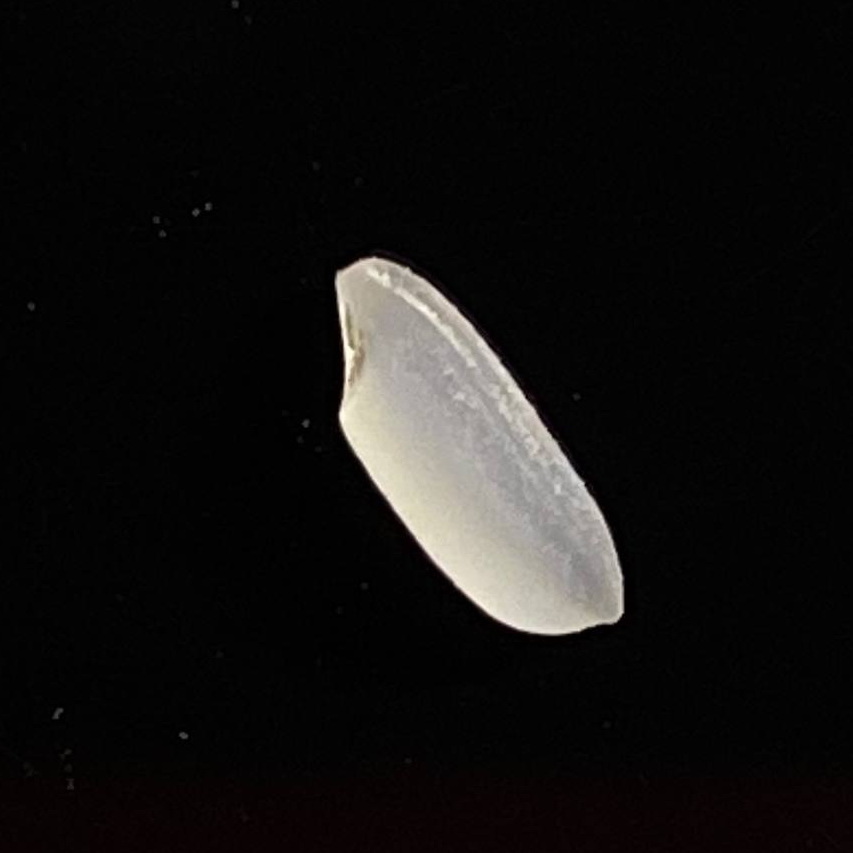
Rice variety: Katarivog